Power inverter

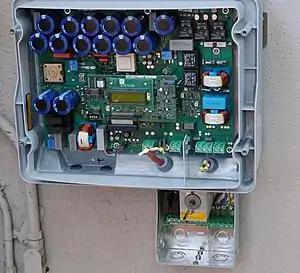
Internal view of a solar inverter. Note the many large electrolytic capacitors (blue cylinders), used to store energy briefly and improve the output waveform.

A solar inverter is a balance of system (BOS) component of a photovoltaic system and can be used for both grid-connected and off-grid (standalone) systems. Solar inverters have special functions adapted for use with photovoltaic arrays, including maximum power point tracking and anti-islanding protection.